Forestville, Iowa

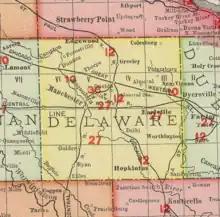
Forestville in northwestern Delaware County, Iowa, in 1903

The first settler was William Turner, who built a sawmill in 1847; this sawmill was destroyed in a flood but was replaced with a new mill in 1851. Turner opened a store in 1850.